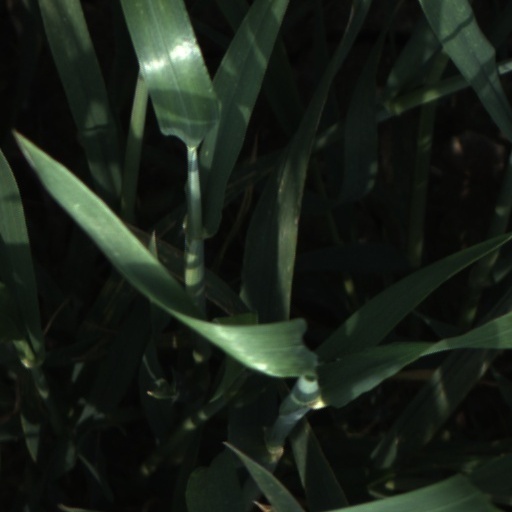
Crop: wheat